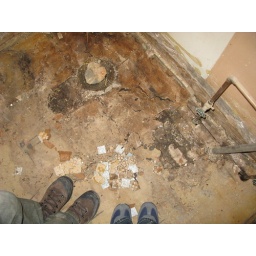
lots of water damage in the bathroom